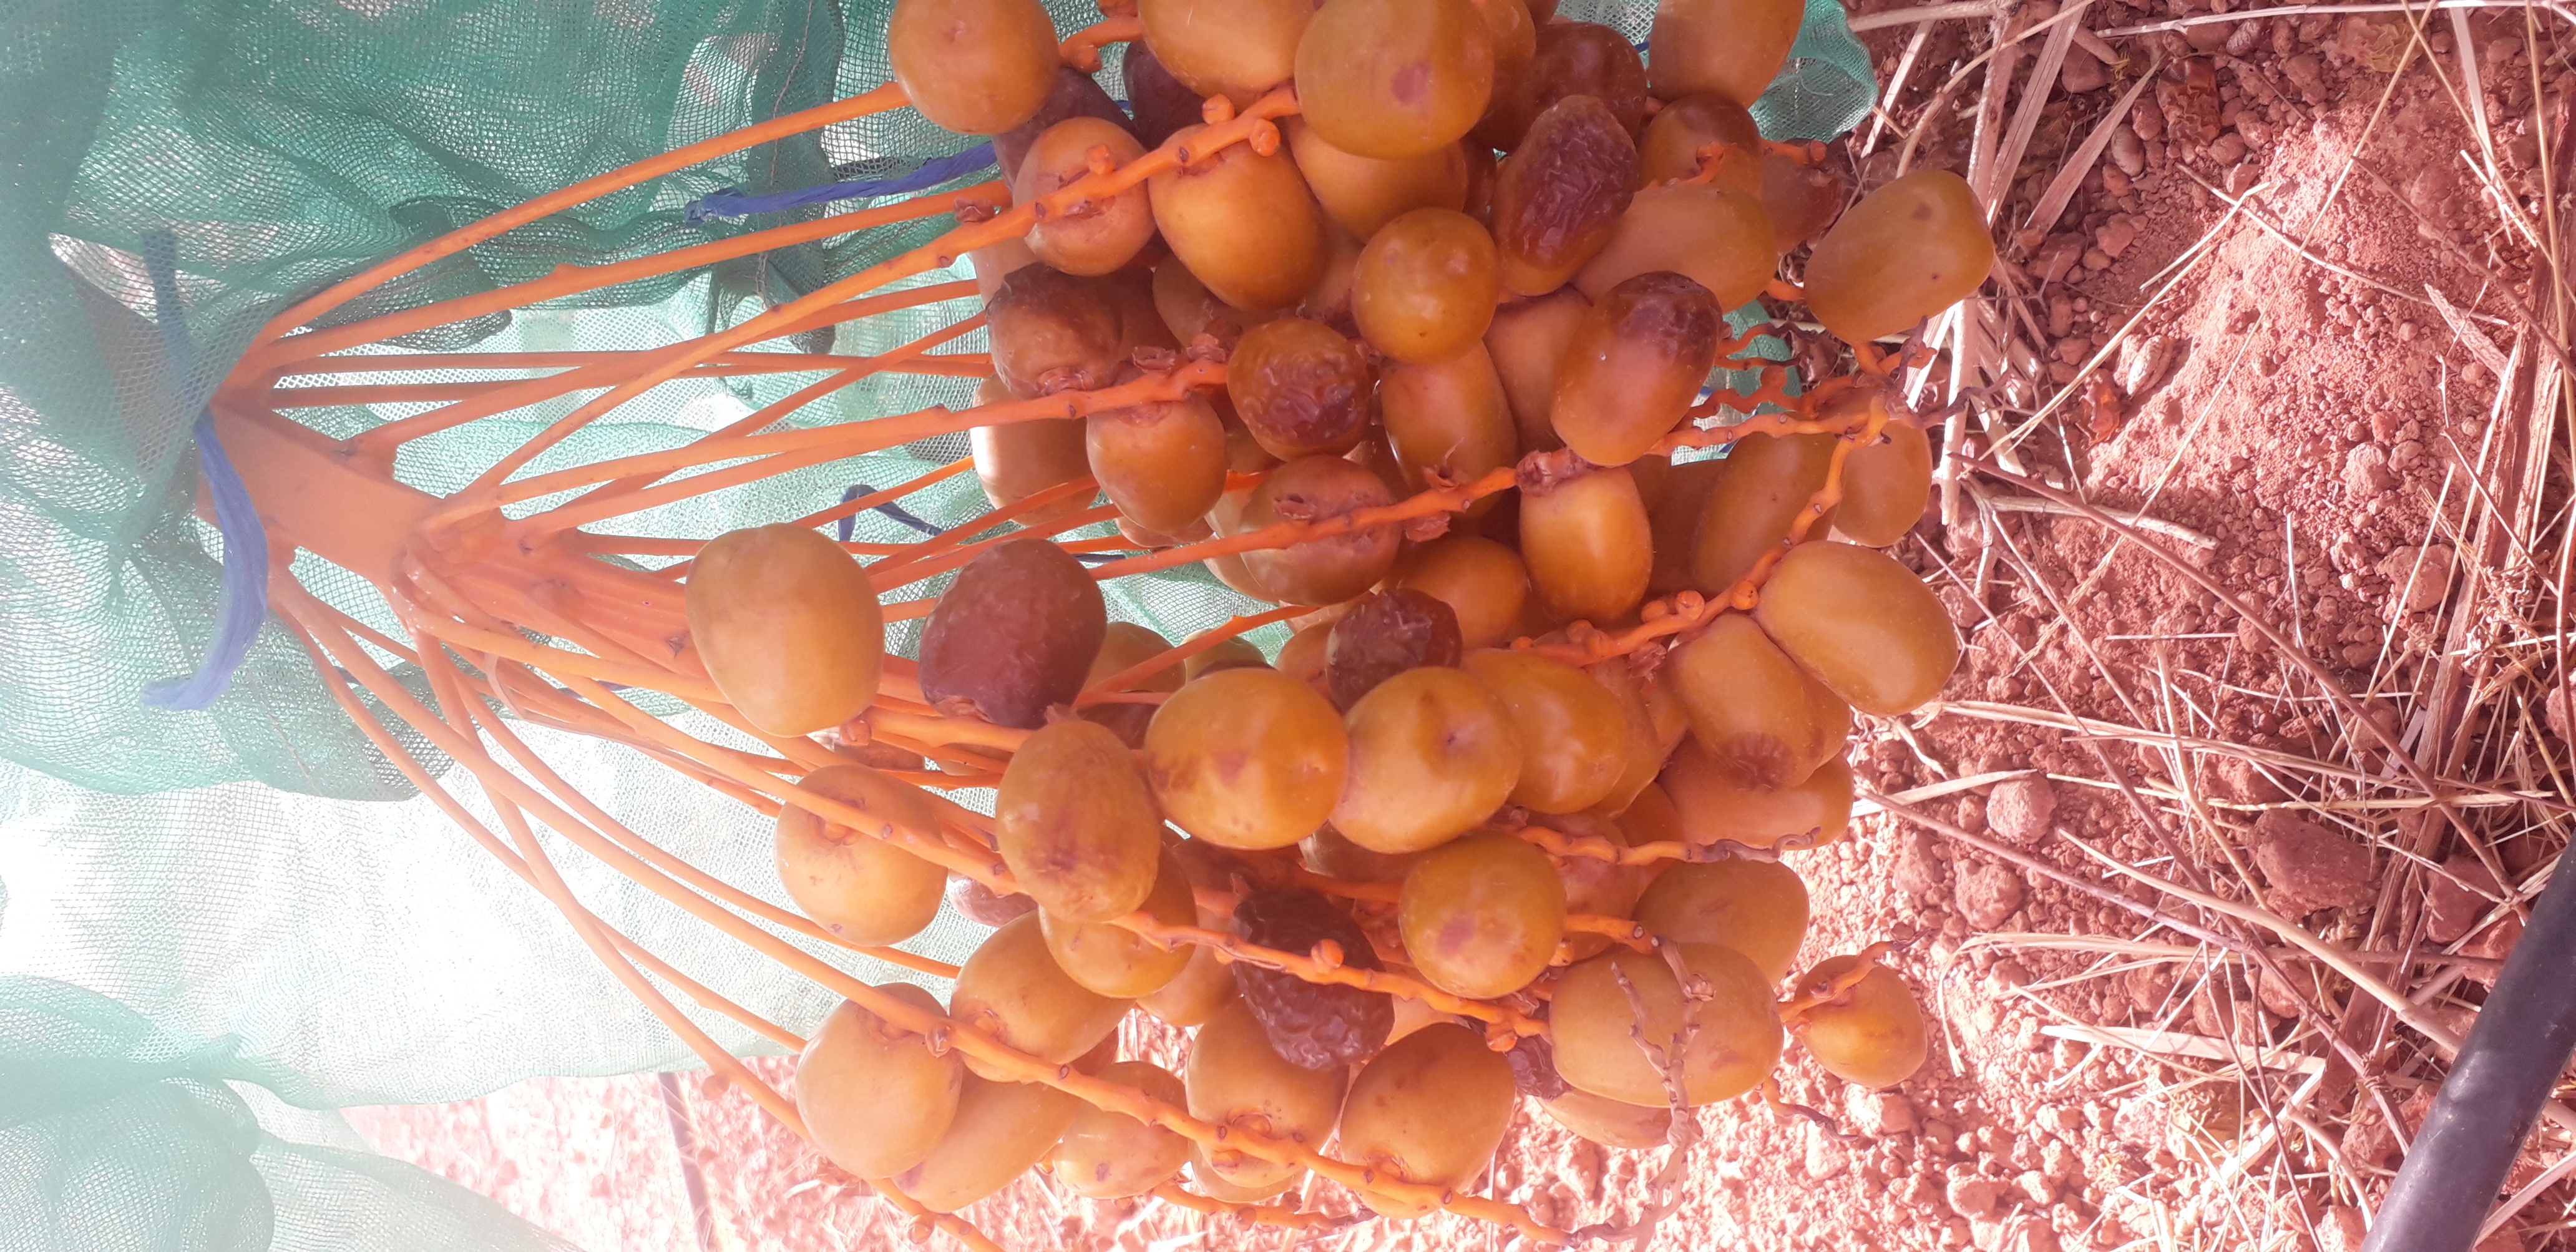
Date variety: Boufagous